Tanjung Tuan

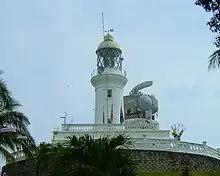
Cape Rachado Lighthouse

After Portugal conquered Malacca in 1511, the Portuguese wanted to build a lighthouse to guide its ships. Tanjung Tuan was chosen and the cape was named Cape Rachado by them. Subsequently, a lighthouse was built between 1528 and 1529. As Malacca switched hands to the Dutch and later to the British in 1641 and 1824 respectively, so too did the possession of the structure.